Answer in natural language. Consider the 3D positions of the objects in the scene and not just the 2D positions in the image. Is the centerpoint of  brown square dining table at a higher height than blue colour armchair? Choose between the following options: no or yes
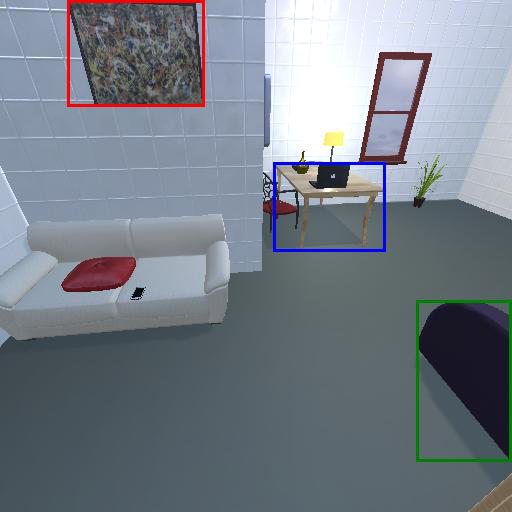
<answer>no</answer>